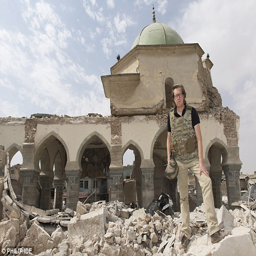
pictured : person stands by person .